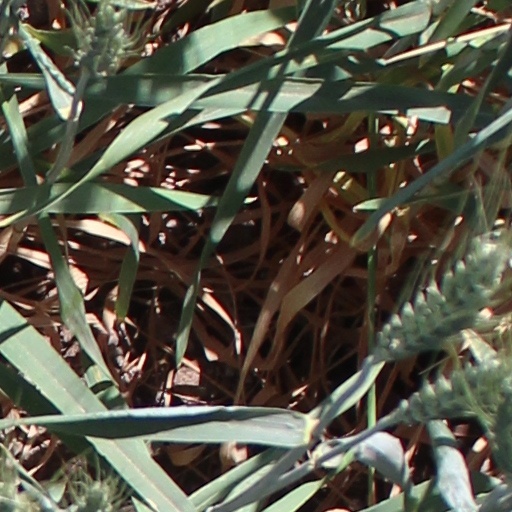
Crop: wheat